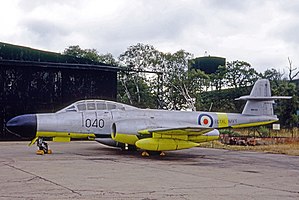
Gloster Meteor / Varianter
Meteor TT.20 målslæbefly tilhørende Royal Navy i 1967
"Gloster Meteor var den første britiske jetjager, og de Allieredes eneste operationelle jetfly under 2.verdenskrig. Udviklingen af Meteor var i høj grad en følge af den revolutionerende turbojetmotor, der blev udviklet af Sir Frank Whittle og hans firma, Power Jets Ltd. Med øgenavnet ""kødkassen"" var Meteor ikke et aerodynamisk sofistikeret fly, men viste sig i kamp at være en vellykket jager. Glosters civile Meteor F.4 demonstrationsfly G-AIDC fra 1946 var det første civilt registrerede jetfly i verden.